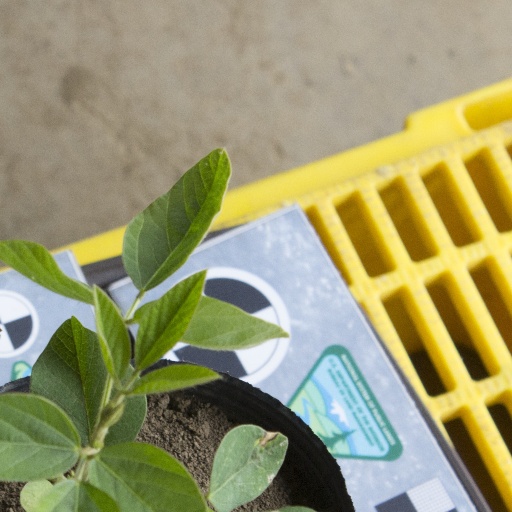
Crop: soybean